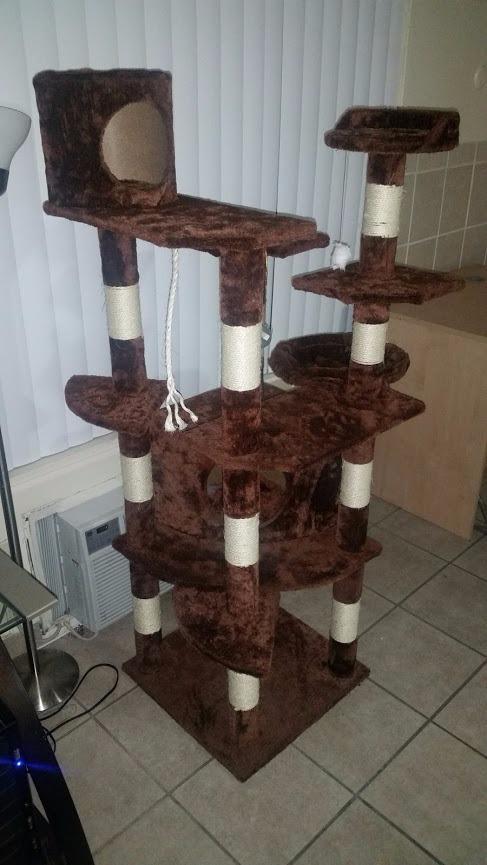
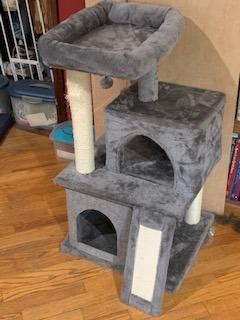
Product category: items_cat tree
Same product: no